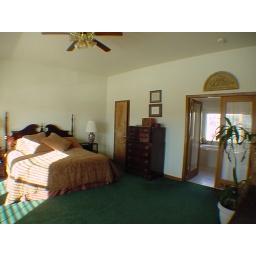
This is a king-sized bed; walk-in closet door in center of pic has another entry into bathroom :)